VC-137C SAM 27000

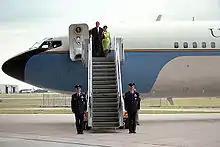
George W. Bush and Laura Bush arrive in Waco, Texas after the completion of the last Presidential voyage of "SAM 27000", August 2001

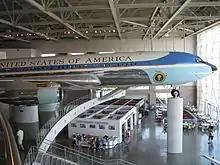
The plane in the Reagan Library

George H. W. Bush was the last president to use "SAM 27000" as the primary means of presidential travel, as in 1990 the plane was replaced by two Boeing 747-200B jumbo jets, designated VC-25, although "SAM 27000" was kept as a backup plane for Bush during the remainder of his presidency, as well as those of Bill Clinton and George W. Bush.